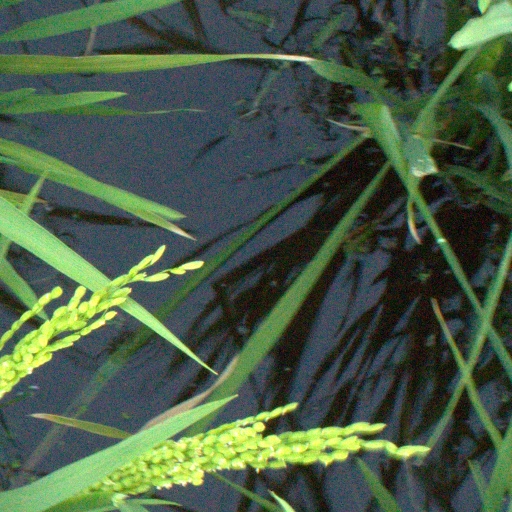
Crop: rice